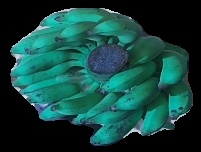
Variety: elakki-bale
Grade: grade3